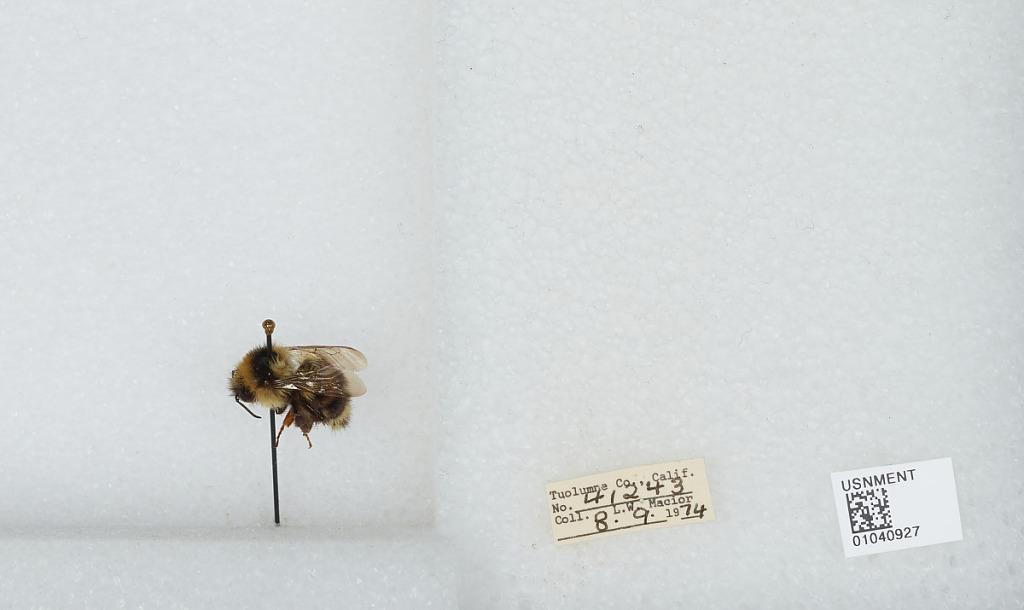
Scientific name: Bombus (Cullumanobombus) rufocinctus Cresson
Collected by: L. Macior
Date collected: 1974-8-9
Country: United States
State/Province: California
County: Tuolumne
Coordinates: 38.02, -119.93